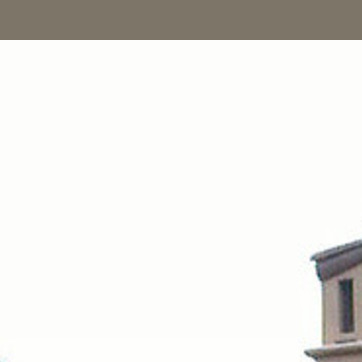
Material: sky